Fire Emblem Engage

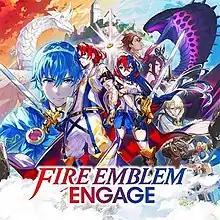

is a 2023 tactical role-playing game developed by Intelligent Systems and published by Nintendo for the Nintendo Switch. It is the seventeenth installment in the "Fire Emblem" series and follows Alear, a dragon in human form, who awakens from a thousand-year slumber and quickly becomes embroiled in a conflict with the forces of the Fell Dragon Sombron. Alear travels the land of Elyos gaining allies while fighting against the armies of the rival Kingdom of Elusia and Sombron's resurrected undead forces; the player controls and maneuvers Alear's army in these battles. One of the core parts of both the setting and the gameplay are twelve magic rings that contain phantasmal copies of characters from previous "Fire Emblem" games. Characters wearing these "Emblem Rings" can "Engage" to gain vast power from summoning and merging with these phantoms. Both Alear and Sombron seek to gain control of the rings; possession of all twelve will allow a feat of immense magic to be performed.